Mississippi-in-Africa

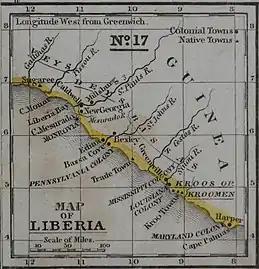
Map of Liberia in the 1830s, where the Mississippi colony and other state-sponsored colonies are identified.

Mississippi-in-Africa was a colony on the Pepper Coast (West Africa) founded in the 1830s by the Mississippi Colonization Society of the United States and settled by American free people of color, many of them former slaves. In the late 1840s, some 300 former slaves from Prospect Hill Plantation and other Isaac Ross properties in Jefferson County, Mississippi, were the largest single group of emigrants to the new colony. Ross had freed the slaves in his will and provided for his plantation to be sold to pay for their transportation and initial costs.